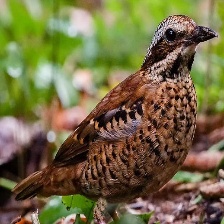
Species: EARED PITA
Scientific name: HYDRORNIS PHAYREI